Hurricane Norma (2023)

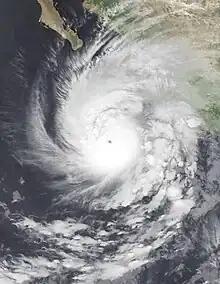
Norma at its peak intensity while south of the Baja California peninsula on October 19

Hurricane Norma was one of four tropical cyclones to strike the Pacific Coast of Mexico in October 2023. The seventeenth tropical depression, fourteenth named storm, ninth hurricane and seventh major hurricane of the 2023 Pacific hurricane season, Norma developed from an area of low pressure that formed off the coast of southern Mexico on October 15, 2023. The disturbance gradually organized as it progressed westward parallel to the coast, and developed into Tropical Storm Norma on October 17. Turning northward, Norma rapidly intensified to a Category 4 hurricane as it continued to parallel the west coast of Mexico. Less favorable environmental conditions caused Norma to gradually weaken as it approached the Baja California peninsula. The cyclone made landfall on the Mexican state of Baja California Sur as a Category 1 hurricane. Norma continued to weaken as it crossed the state. The storm emerged over the Gulf of California on October 22, and made landfall as a tropical depression the following day on the state of Sinaloa. Norma quickly dissipated as it moved inland over Mexico.